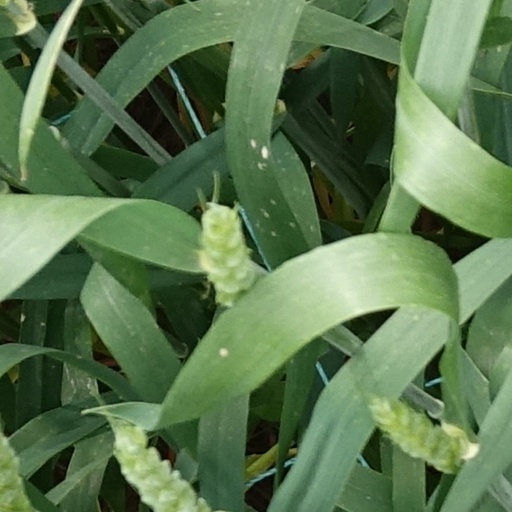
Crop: wheat